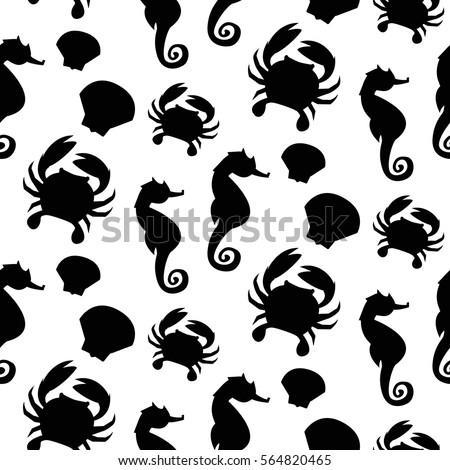
black crab , seahorse and shells pattern on the deep white background .